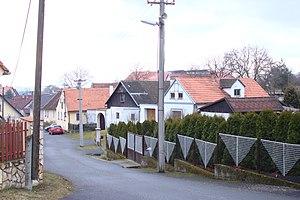
Chvalovice est une commune du district de Prachatice, dans la région de Bohême-du-Sud, en République tchèque. Sa population s'élevait à 178 habitants en 2018.